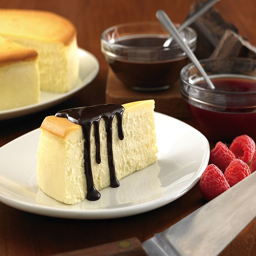
style cheesecake served with a choice of raspberry or chocolate sauce .